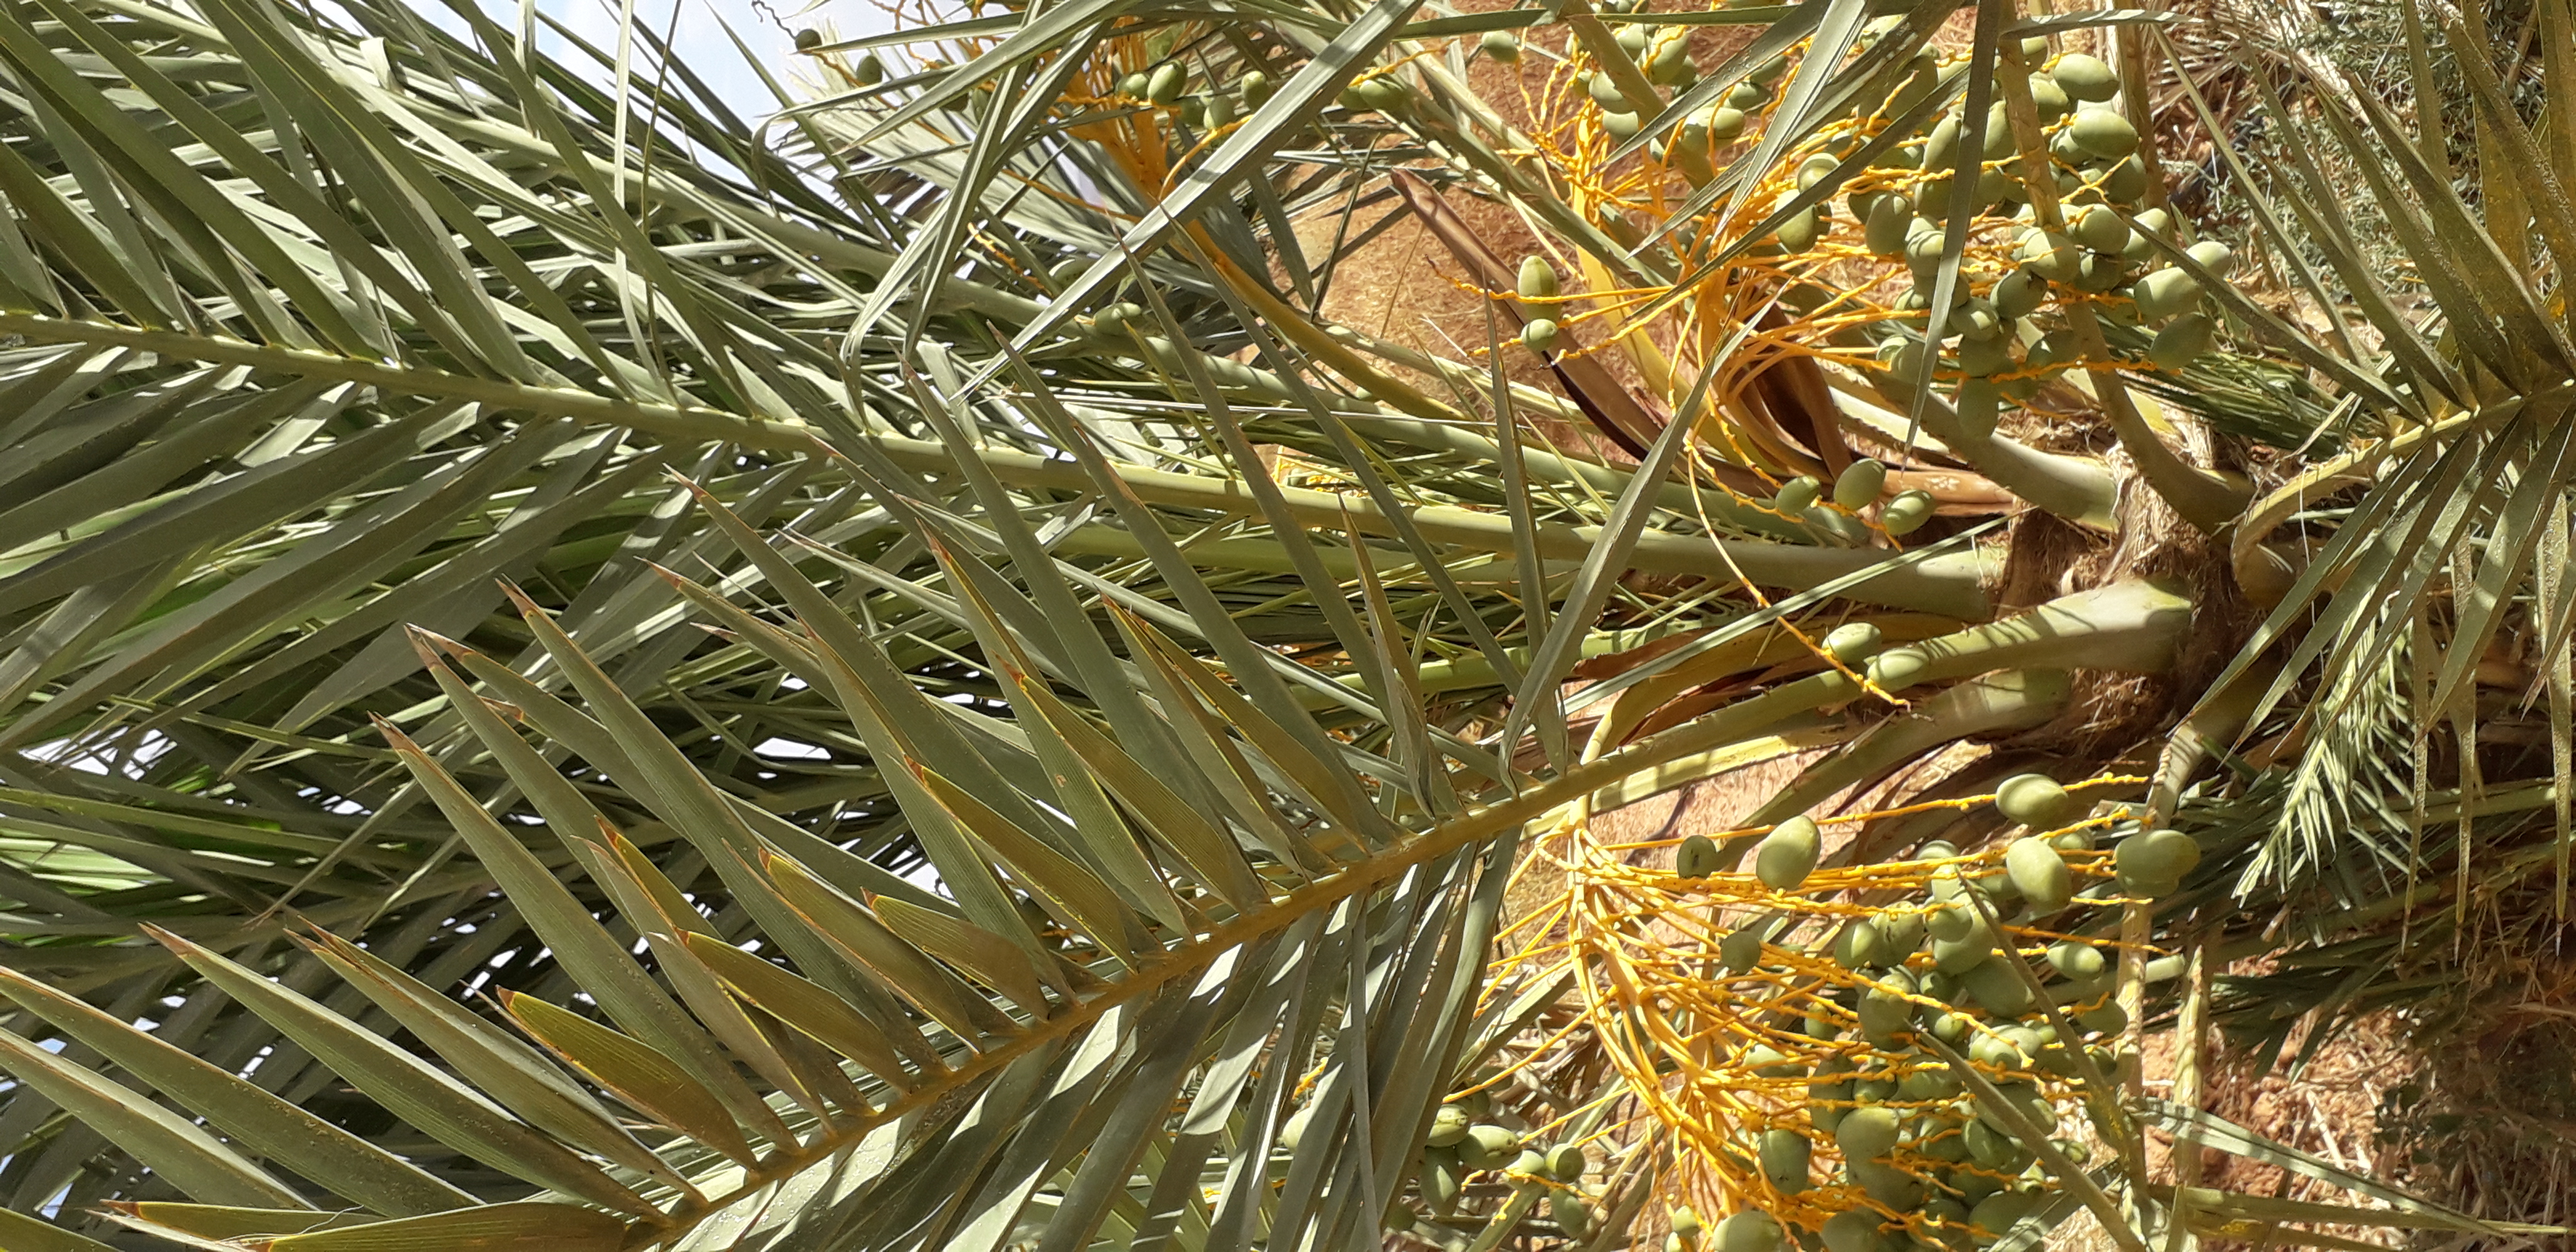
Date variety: Boumajhoul